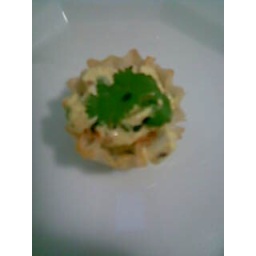
Curried Chicken with cilantro, lemon and black sesame seeds in a puff pastry shell.